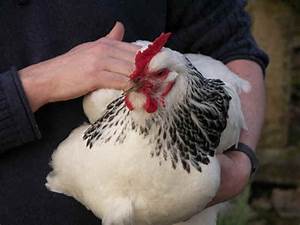
Label: chicken